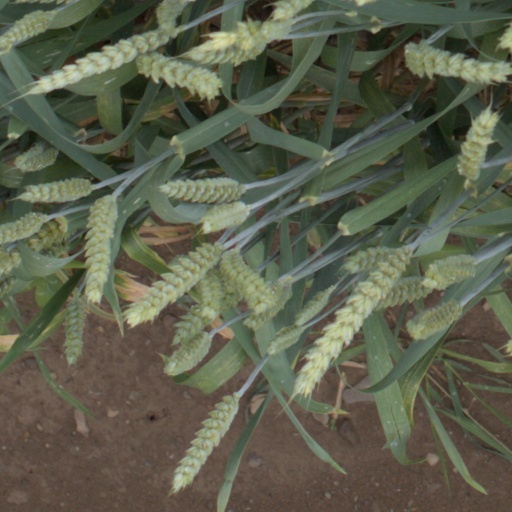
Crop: wheat